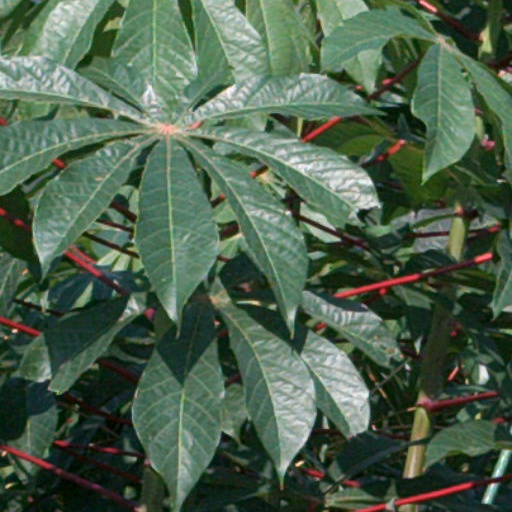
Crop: cassava